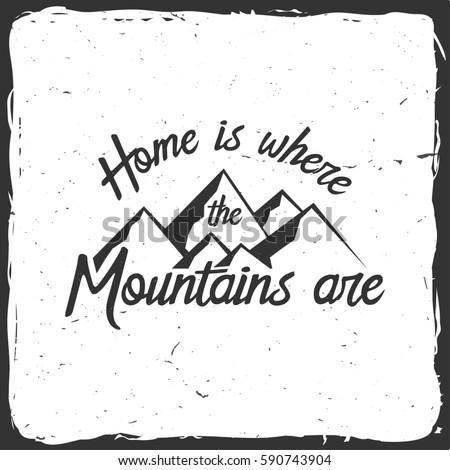
home is where the mountains are .